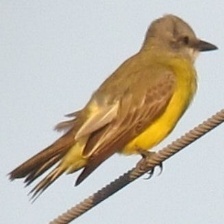
Species: TROPICAL KINGBIRD
Scientific name: TYRANNUS MELANCHOLICUS